Gullfoss

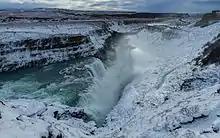

The Hvítá river flows southward, and about a kilometre above the falls it turns sharply to the west and flows down into a wide curved three-step "staircase" and then abruptly plunges in two stages (and ) into a crevice deep. The crevice, about wide and in length, extends perpendicular to the flow of the river. The average amount of water running down the waterfall is per second in the summer and per second in the winter. The highest flood measured was per second.